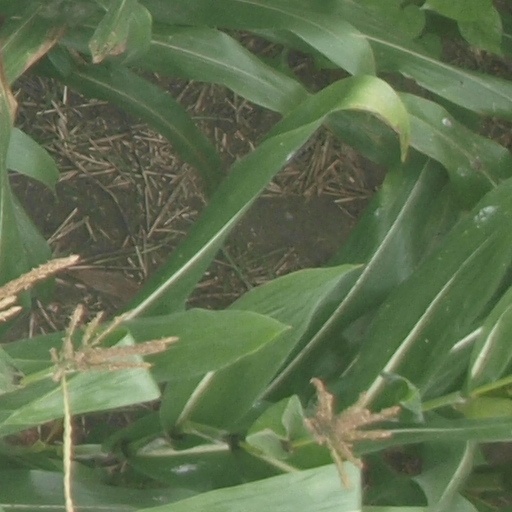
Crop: maize; corn